Oren Burbank Cheney

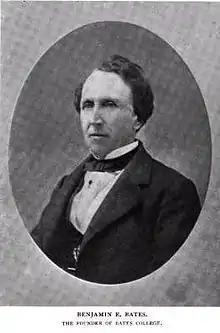
Benjamin Bates

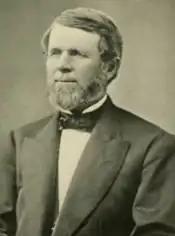
Cheney in his later years, leading Bates College

After news spread to Cheney that his old secondary school, Parsonsfield Seminary, mysteriously burned down in 1853, he began to plan the construction of a new school. Opponents of his political work and abolitionism in general were rumored to be the arsonists behind the destruction of Parsonsfield. Cheney wrote the details of the event in a diary: "the bell tower flickered in flames while the children ran from its pillar-brick walls.." The fire was believed to have killed three school children, and two fugitive slaves, leading to a brief and unsuccessful investigation.